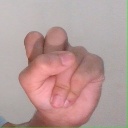
अक्षर: स